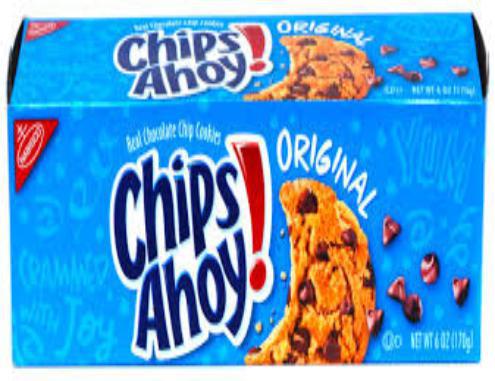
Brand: Chips Ahoy!
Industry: Food